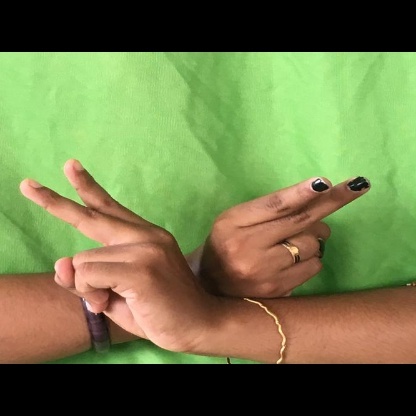
Mudra: Kartariswastika